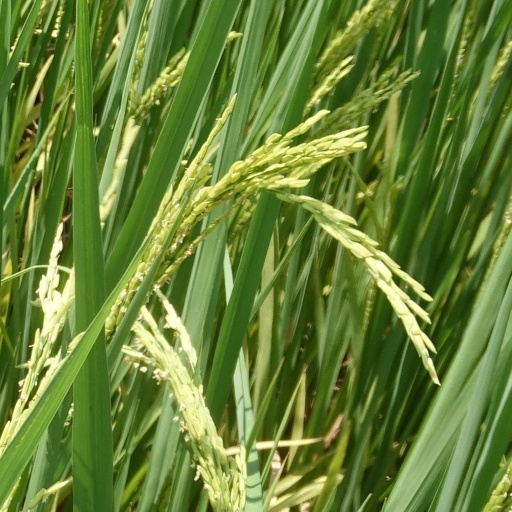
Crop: rice